Duchy of Milan

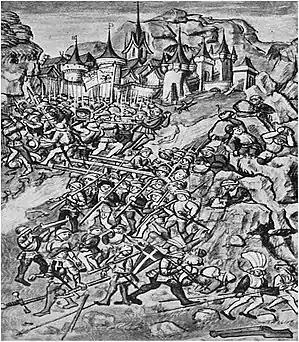
The battle of Crevola 1487 securing the Val d'Ossola

Relations between Ludovico and Ferdinand II of Aragon therefore deteriorated: Gian Galeazzo had in fact married a niece of the King of Naples, who took the side of the legitimate heir. Ludovico il Moro responded by encouraging King Charles VIII of France to reclaim the Kingdom of Naples, as until 1442 the Neapolitan throne had belonged to Charles ancestors, the Capetian House of Anjou. In 1494, Charles VIII conquered Naples, upsetting the balance between the various Italian states and starting the Italian Wars.